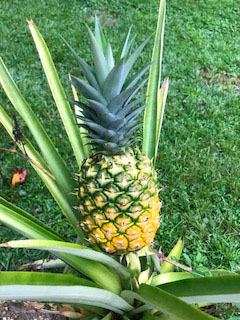
Label: Pineapple